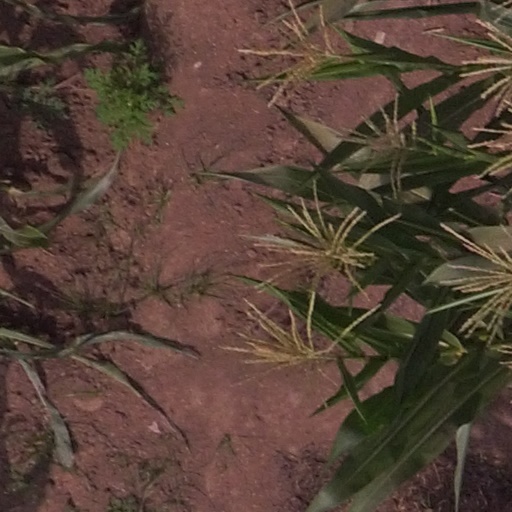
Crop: maize; corn